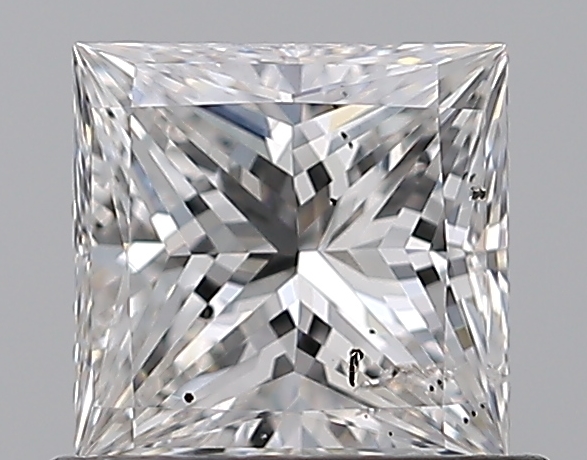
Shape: princess
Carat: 0.72
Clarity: SI2
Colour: F
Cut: EX
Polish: EX
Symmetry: EX
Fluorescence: N
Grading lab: GIA
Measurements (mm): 5.13 x 5 x 3.45